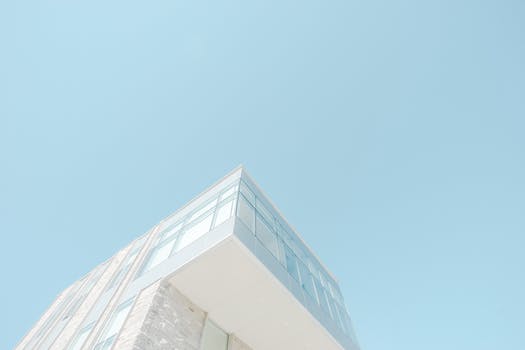
Label: No Watermark